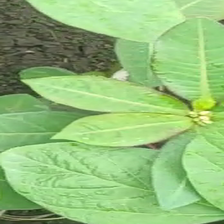
Weed species: Moti_dudhi(Euphorbia_geneculata_L)